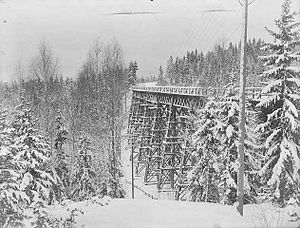
Hvalstadbroen
Hvalstadbroen set fra den ene ende.
Hvalstadbroen var en norsk jernbanebro, der i sin tid var Skandinaviens største træbro. Den blev bygget for at den nye smalsporede Drammenbanen kunne krydse Hvalstaddalen. Broen blev revet ned i forbindelse med udvidelsen af banen til normalspor i 1914–1915. I dag krydser togene Hvalstaddalen på en dæmning.